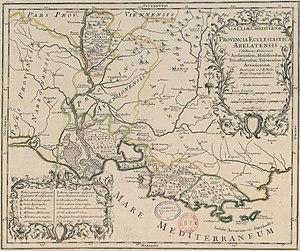
Carte de l'ancienne province ecclésiastique d'Arles, insérée dans le Tome 1 de la Gallia Christiana (1715).